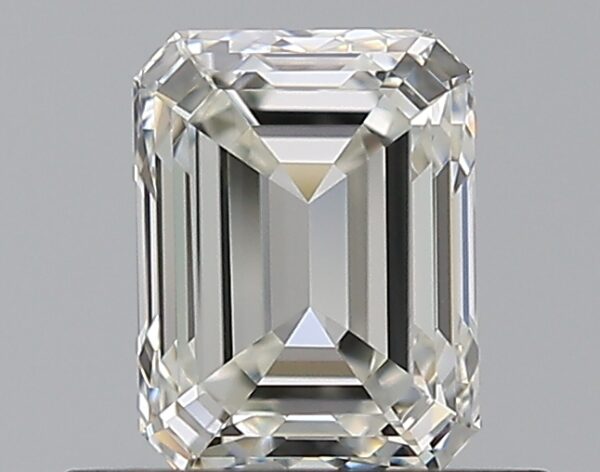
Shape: emerald
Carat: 0.7
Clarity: VVS1
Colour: J
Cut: GD
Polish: EX
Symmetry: VG
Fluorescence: N
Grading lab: GIA
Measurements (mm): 5.48 x 4.14 x 2.97